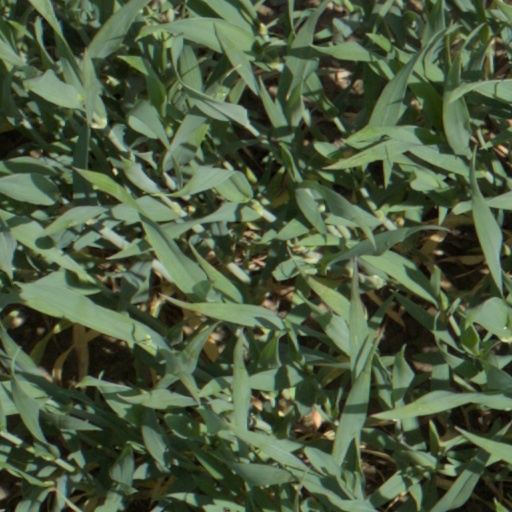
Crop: wheat